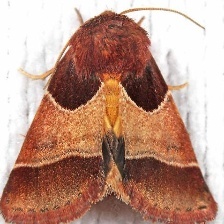
Species: ARCIGERA FLOWER MOTH